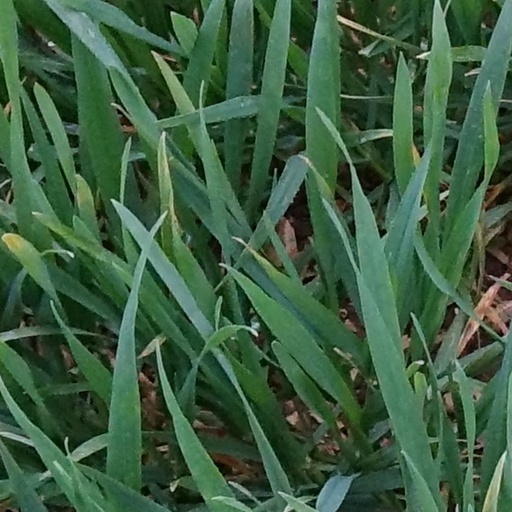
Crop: wheat